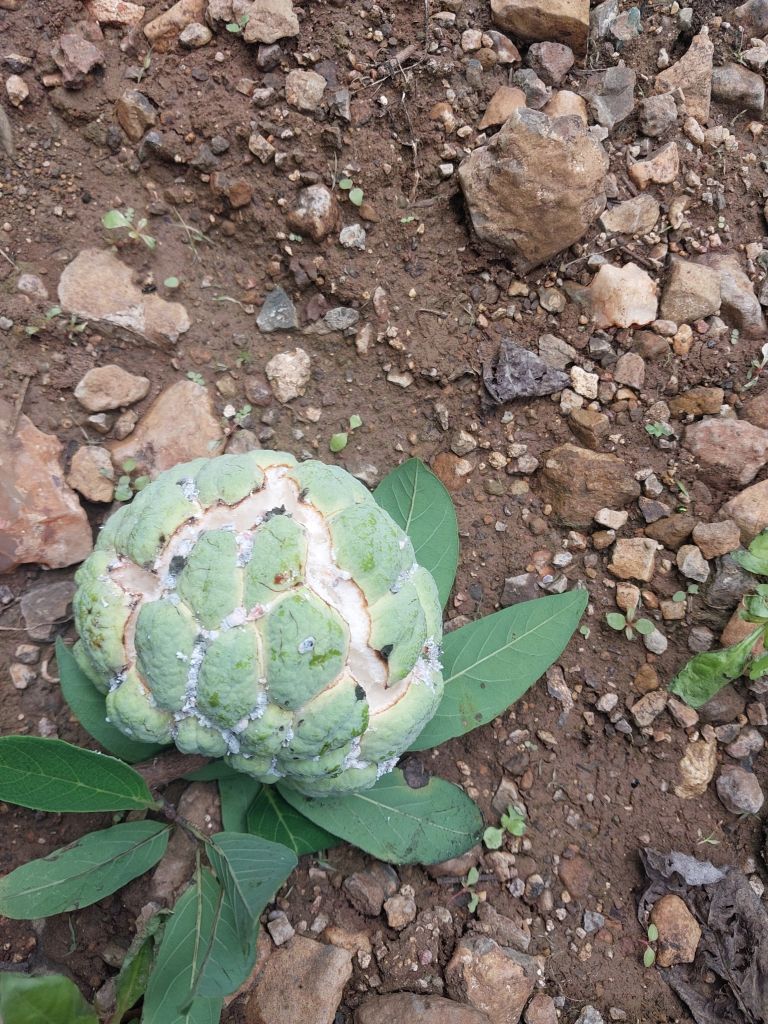
Disease label: Mealy Bug